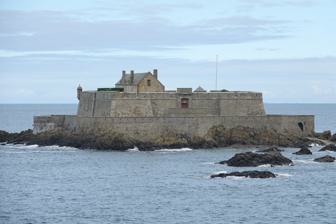
Building: Fort National
Country: France
Year built: 1689
Fort on a tidal island a few hundred metres off the walled city of Saint-Malo Fort National, Saint-Malo, at high tide Fort National, Saint-Malo, not at high tide Fort National, seen from Saint-Malo. Fort National is a fort on a tidal island a few hundred metres off the walled city of Saint-Malo . The great military architect Vauban had it built in 1689 to protect Saint-Malo's port. The fort was originally called Fort Royal. In 1789 the fort's name became Fort d'Îlette or Républicain, then Fort Impérial and, after 1870, Fort National. History Origins The fort stands on l'Îlette rock. This was originally the site of a beacon that was lit at night to act as a lighthouse. Îlette was also a place of public executions for the seigniory of Saint Malo, which burnt criminals there. Latter a gallows occupied the site. A model in Saint-Malo's history museum suggests that a battery may have occupied the site before the erection of the Vauban fort. Vauban The engineer Siméon Garangeau built the fort following Vauban's plans, and on the orders of King Louis XIV . Construction seems to have taken from 1689 to 1693. The fort augmented the defences of the city, and was part of a chain of fortifications that stretched from Fort-la-Latte to Pointe de la Varde. Barracks building The original fort was a rectangle, built of granite, with two half bastions at the south, protecting the gate. A drawbridge gave access across a dry moat. Inside the fort there is a long building that contained quarters for the officer and troops, and equipment rooms. Anglo-Dutch attack On 26 November 1693, a fleet of 30 English and Dutch ships appeared off Cap Fréhel . They cannonaded Fort-la-Latte and Ébihens island, and then sailed towards Saint Malo. Three days later, the Anglo-Dutch force captured Fort de la Conchée and Cézembre island. For their attack on Saint Malo the English had brought a vessel packed with gunpowder to use as a floating mine against the city's defences, but it ran aground short of its target. The crew of the vessel were able to set off their bomb, but it was too far from its target to do any harm. At the time, the fort was armed with 14 guns on marine carriages and three mortars. (Other accounts suggest that the fort originally had 23 guns, with the mortars being added in 1704.) The fort contains an underground cistern with a capacity of 50,000 liters, fed by gutters, and accessible both by a trapdoor and a well. The garrison held its ammunition in an underground bomb-proof magazine with a vaulted ceiling. Angled apertures provided light and air. Later developments In 1848 the government added a wall pierced for small arms that encircled about three-quarters of the fort. The wall was intended to protect the fort against infantry attack from the land or by troops landed on the rocks on which the fort stands. The engineers also added a small bastion in front of the gate. This gave the fort a total area of about 4000 square metres. In 1906 the fort received recognition as an historic building. However, in 1927 the government sold the fort to a private buyer. World War II Main article: Battle of Saint-Malo The German army took control of the French coast from Cap Frehel to Saint-Malo by the end of June 1940. In 1942 work on fortifying Saint-Malo sped up as Hitler's Atlantic Wall project took form. On 6 August 1944, the allies bombed Saint-Malo, which was still under German occupation. The next day the German commander imprisoned 380 men from St. Malo in the fort as hostages. The prisoners remained there for six days, where allied shellfire killed 18 of them on the night of 9 to 10 August. Food ran out on 11 August, and on 13 August 150 old men and women joined the existing prisoners. However, that evening, the Germans permitted all the prisoners to leave during an hour-long truce. The American 83rd Infantry Division was responsible for the liberation of Saint Malo, including Fort National. The fort itself was liberated on 16 August, but not till after allied shellfire had damaged it. The fort was later restored in accordance with Vauban's original plans. Tourist information Saint-Malo, viewed from Fort National One may visit the fort when the fort is flying the French flag. Access is only possible at low tide during the period from 1 June to 30 September and on certain other days. To see the daily opening times see the fort's website. Sources Wikimedia Commons has media related to Fort National (Saint-Malo) .